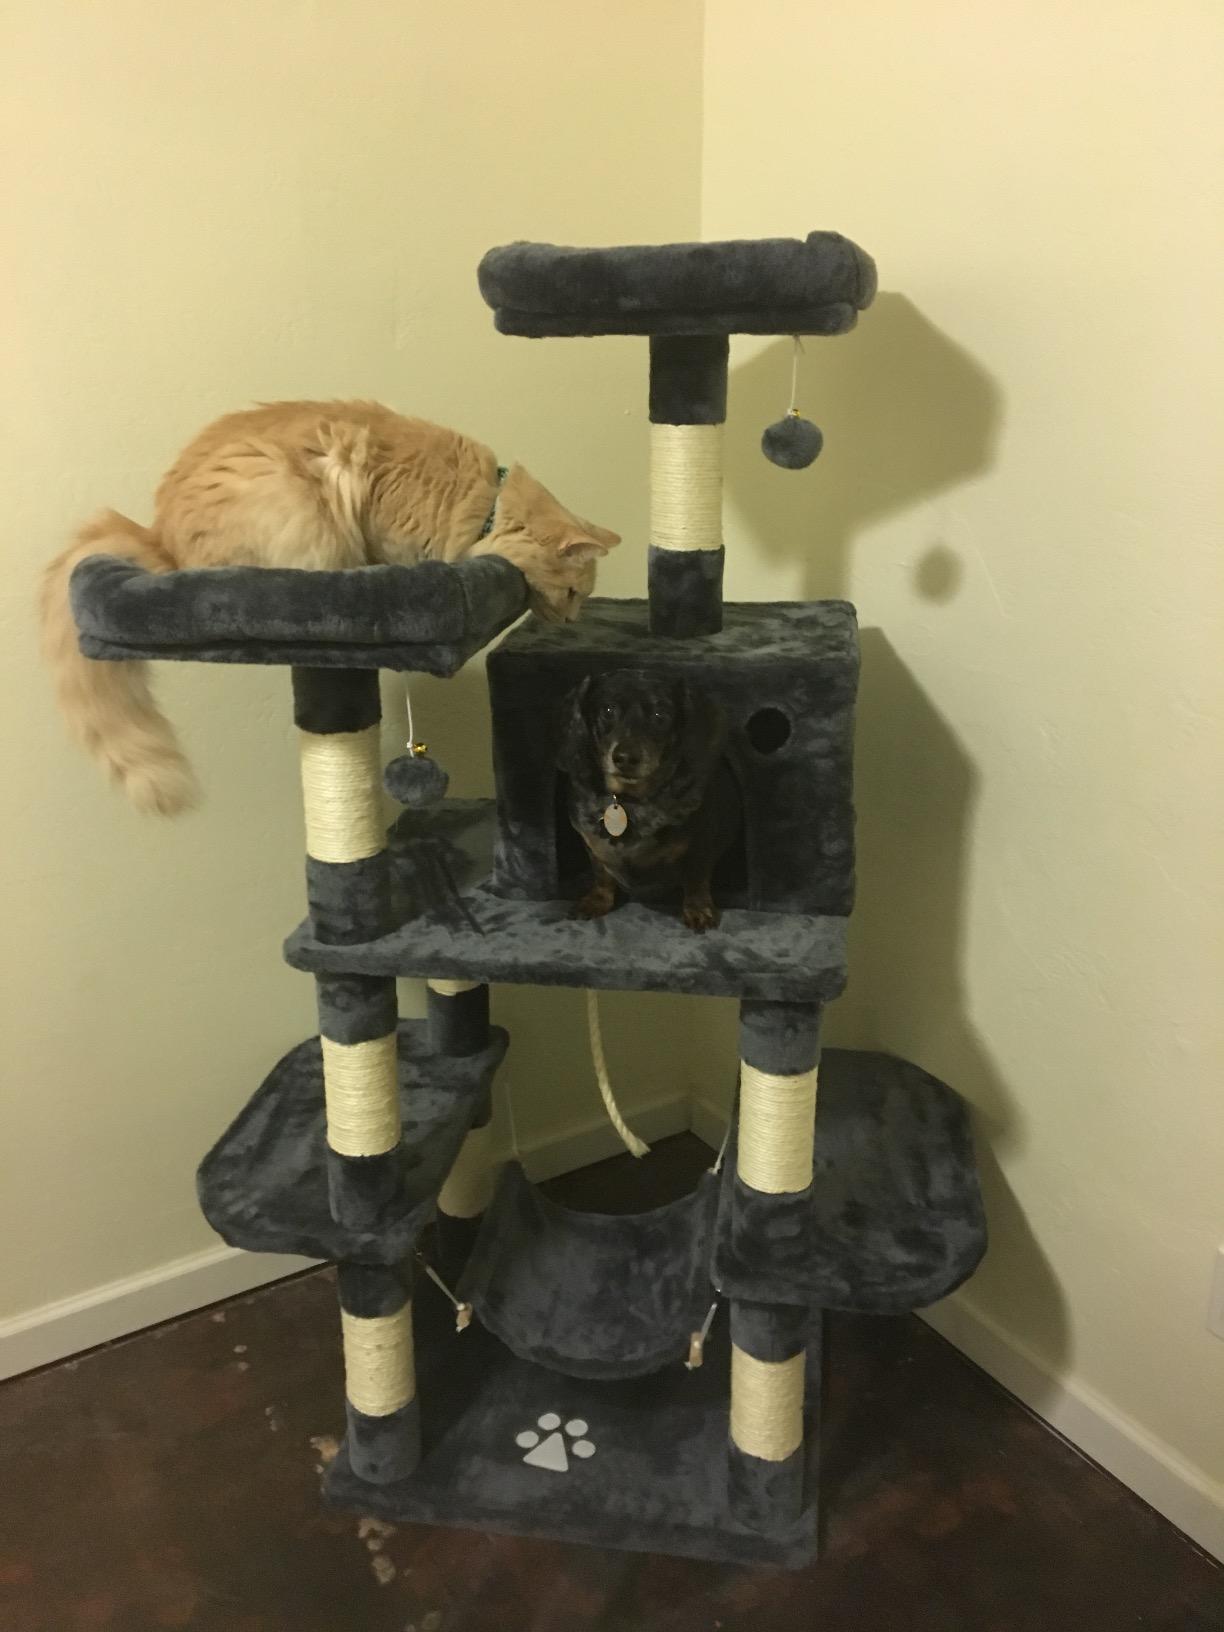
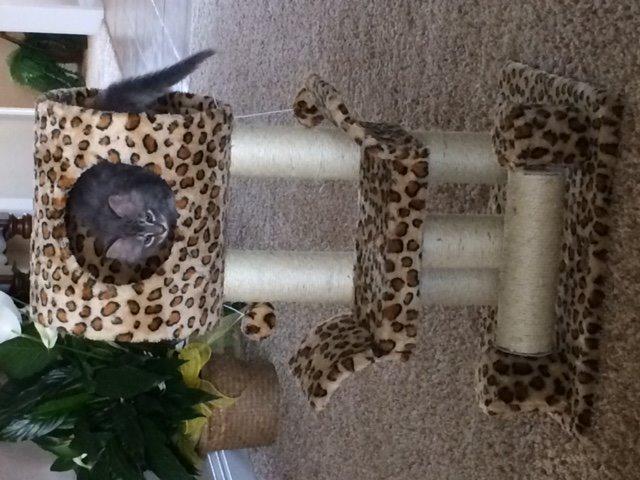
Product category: items_cat tree
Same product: no